Maria Nikiforova

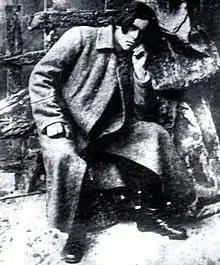
Nestor Makhno (1918), future leader of the Makhnovshchina, was still a minor militia leader when he first encountered Nikiforova.

Nikiforova welcomed the outbreak of the October Revolution as another step towards the "withering away of the state". She set about establishing armed detachments known as the "Black Guards" in Oleksandrivsk, preparing an organized anarchist response for a conflict that was rapidly escalating into civil war. In November 1917, the Oleksandrivsk Soviet voted 147 to 95 in favor of joining the Ukrainian People's Republic and refused to recognize the authority of the newly proclaimed Russian Soviet Republic. Nikiforova responded by allying with the local revolutionary socialists, securing a clandestine shipment of weaponry and the support of the local detachment of the Black Sea Fleet. On 12 December, they launched their uprising, managing to overthrow the Soviet and reconstitute it with delegates from the Bolsheviks, Left SRs and anarchists.